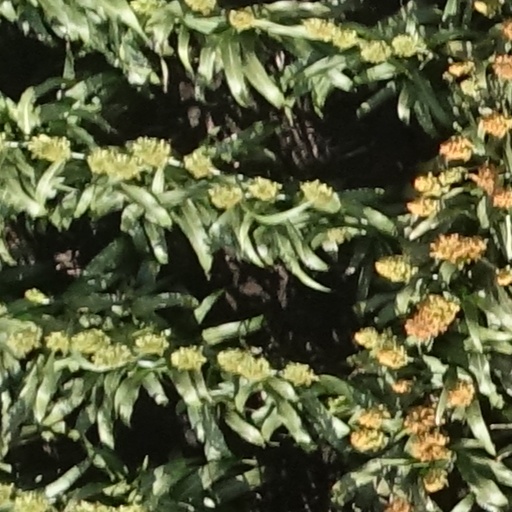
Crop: sorghum